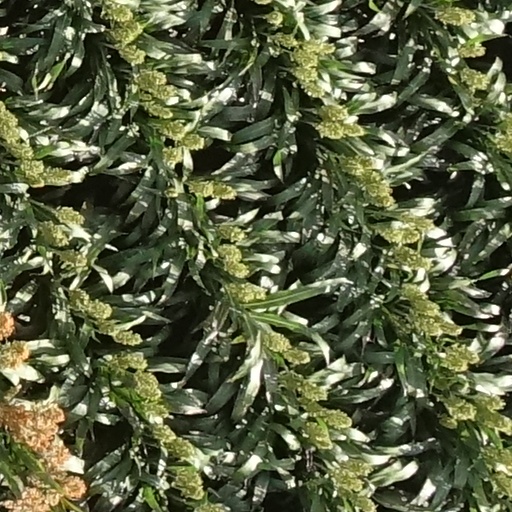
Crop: sorghum